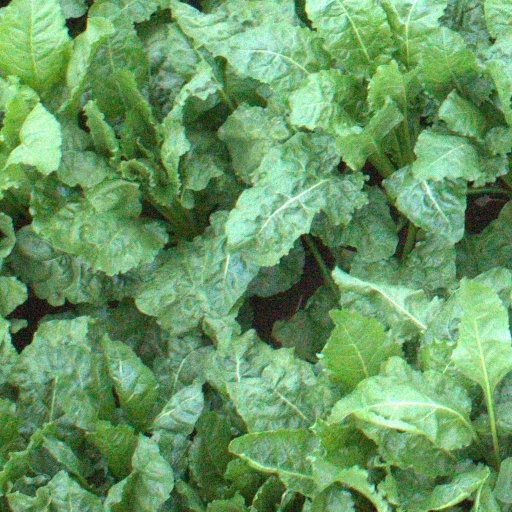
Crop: sugar beet